Parenthood season 4

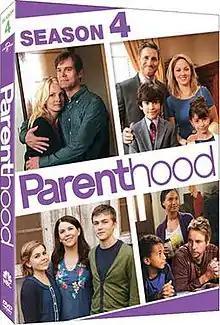
DVD cover

The fourth season of the NBC comedy-drama series "Parenthood" premiered on September 11, 2012, and ended on January 22, 2013. This season consisted of 15 episodes.